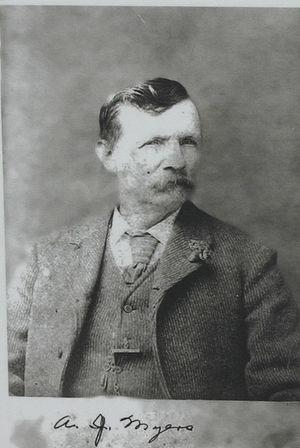
Oceanside est une municipalité américaine du comté de San Diego, en Californie. La population de la ville est de 173 303 habitants, sur 107,7 km², ce qui en fait la troisième ville du comté de San Diego, et est en très forte augmentation. La ville se situe au sud de l'United States Marine Corps Camp Pendleton.